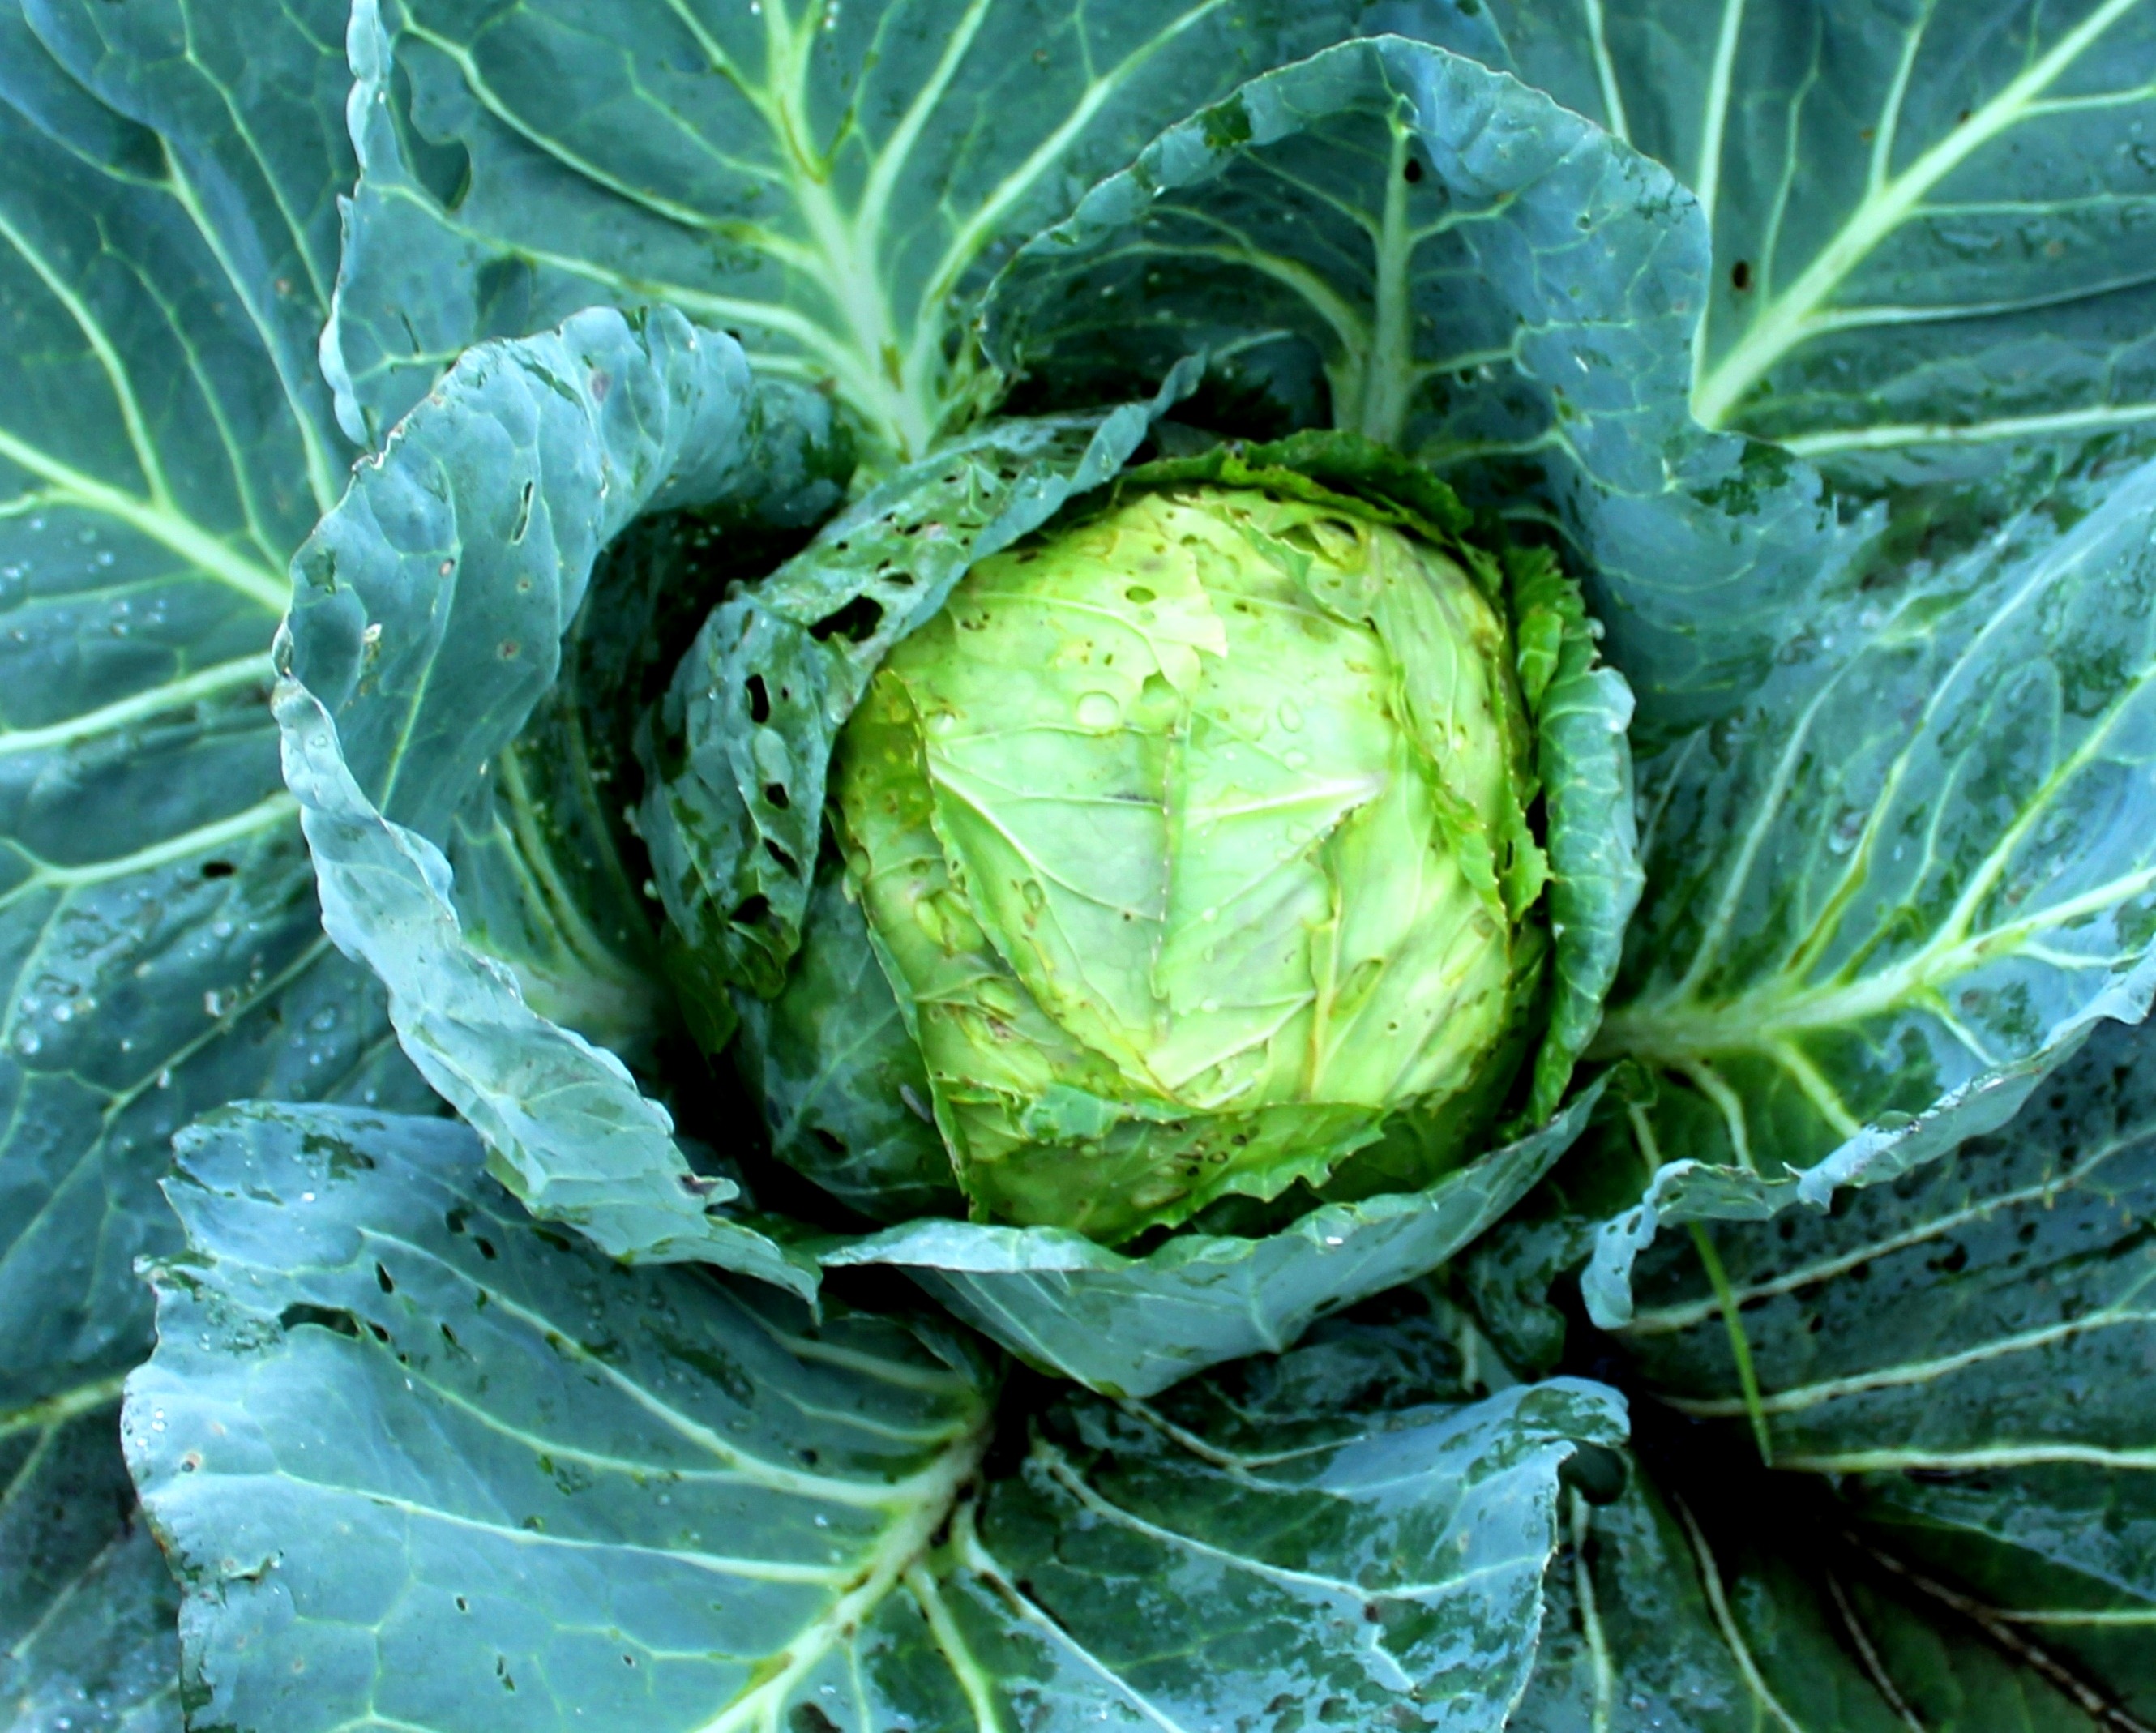
food, green, produce, vegetable, fresh, indonesia, cabbage, brassica, cauliflower, collard greens, savoy cabbage, mustard plant, leaf vegetable, bunga kol, sayuran